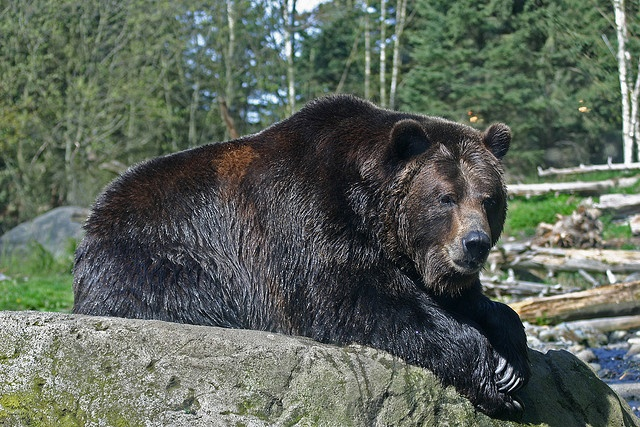
A bear is lying on a large rock near the water.
A black grizzly bear in a rocky forest area.
A large bear rests on a rock in the forest.
A photograph of a grizzle bear resting on a rock.
A large bear sunning itself on a rock next to water.